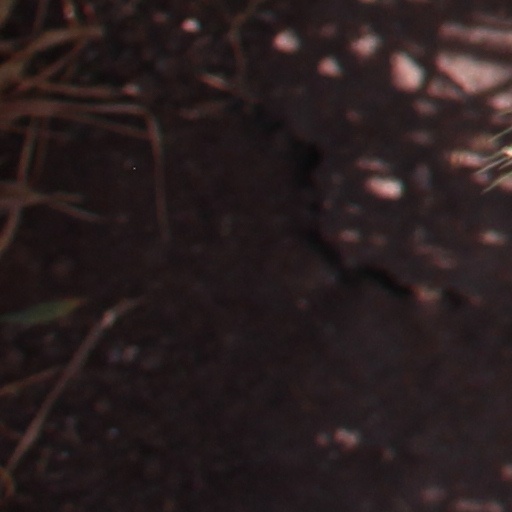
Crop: wheat